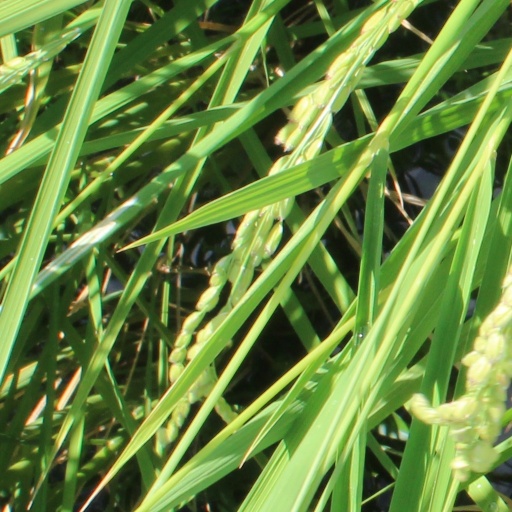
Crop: rice